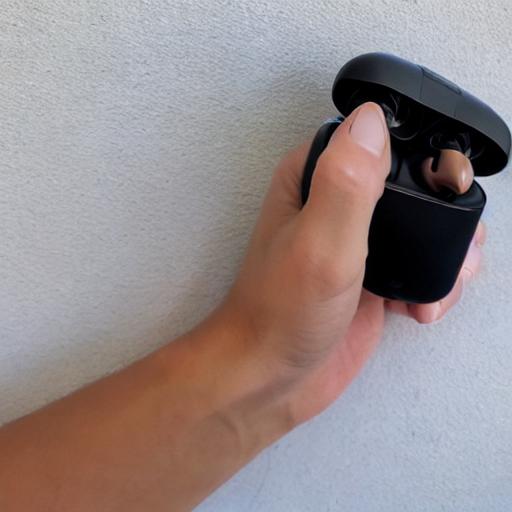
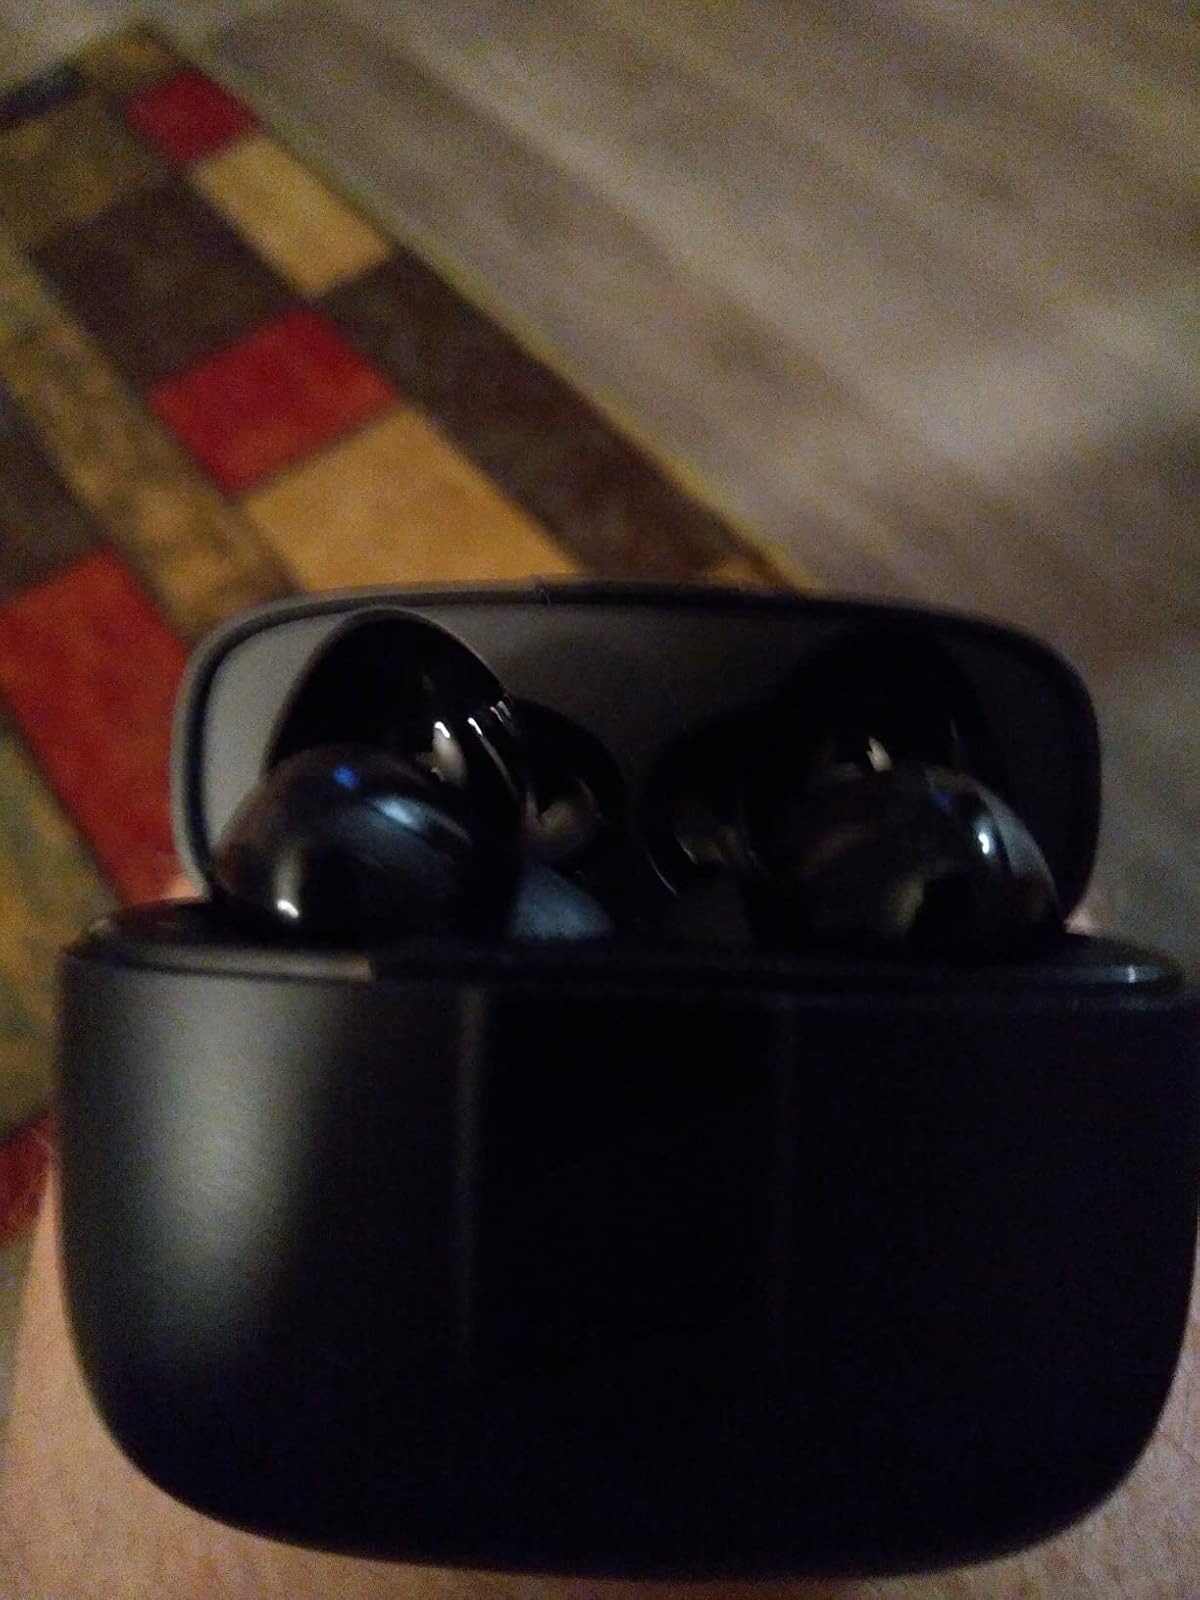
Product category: earbuds
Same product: no